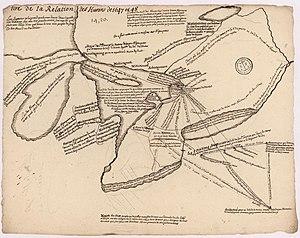
Carte de la région des Grands Lacs, par Guillaume Delisle, ""Tiré de la relation des Hurons de 1647 et 48""."
Les chutes du Niagara ou chutes Niagara sont un ensemble de trois chutes d’eau situées sur la rivière Niagara qui relie le lac Érié au lac Ontario, dans l’est de l’Amérique du Nord, à la frontière entre le Canada et les États-Unis :